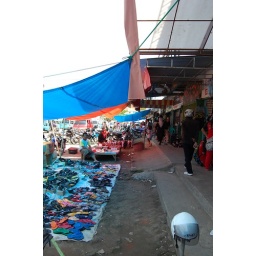
Really large indoor market by my house - this is where I buy pretty much everything I could ever need.